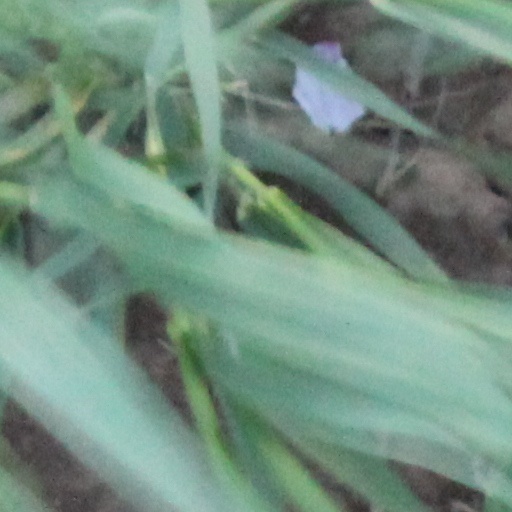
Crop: wheat